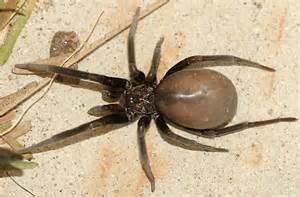
spider